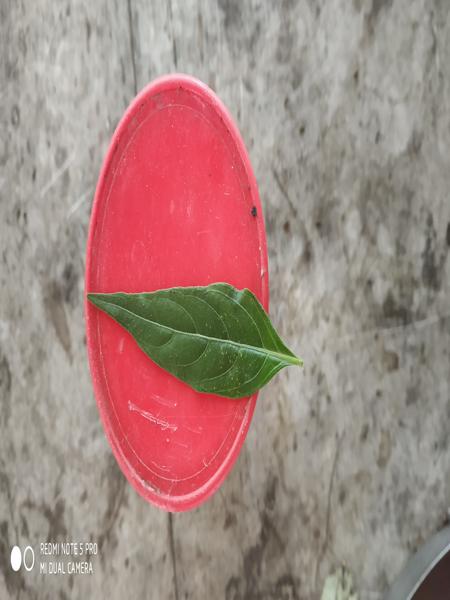
Plant: Nelavembu